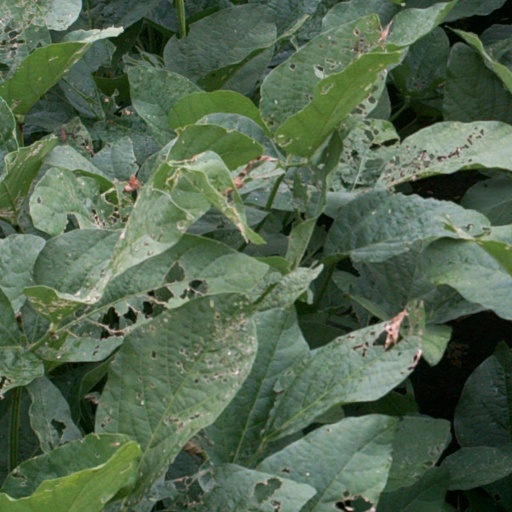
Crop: soybean